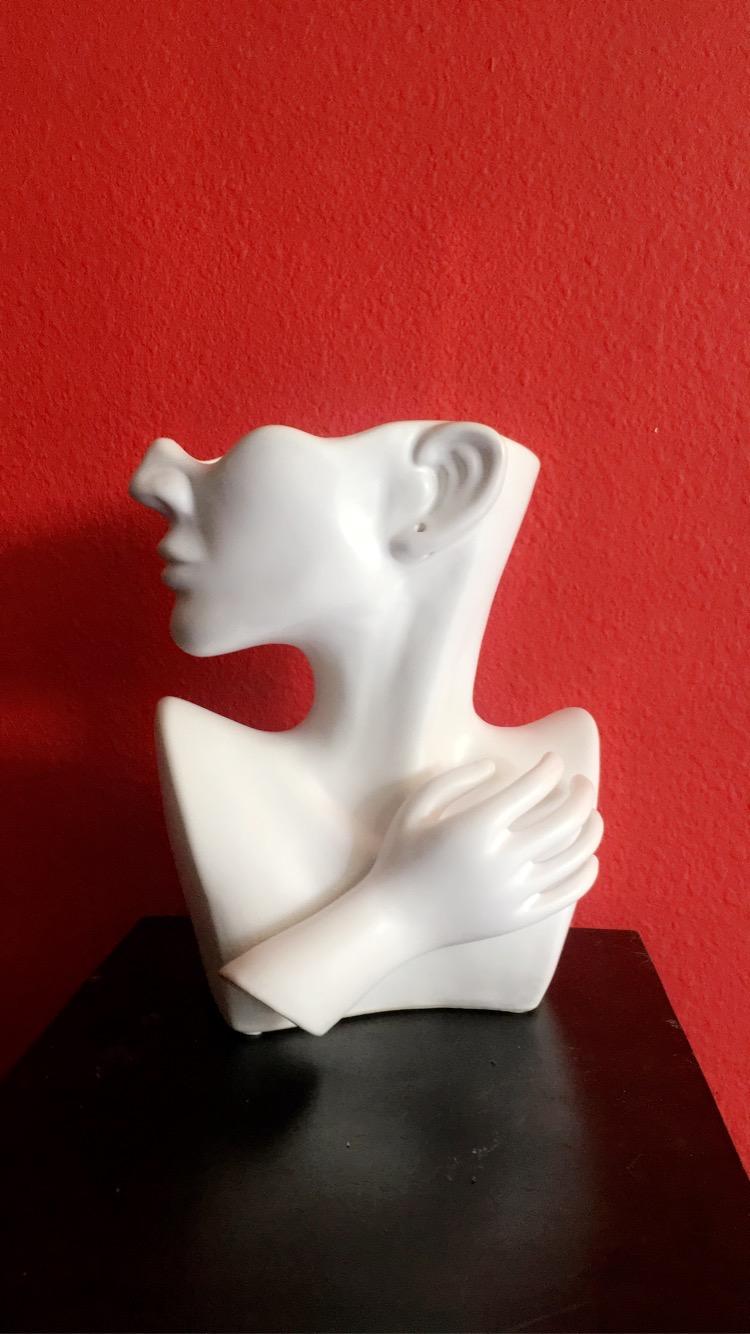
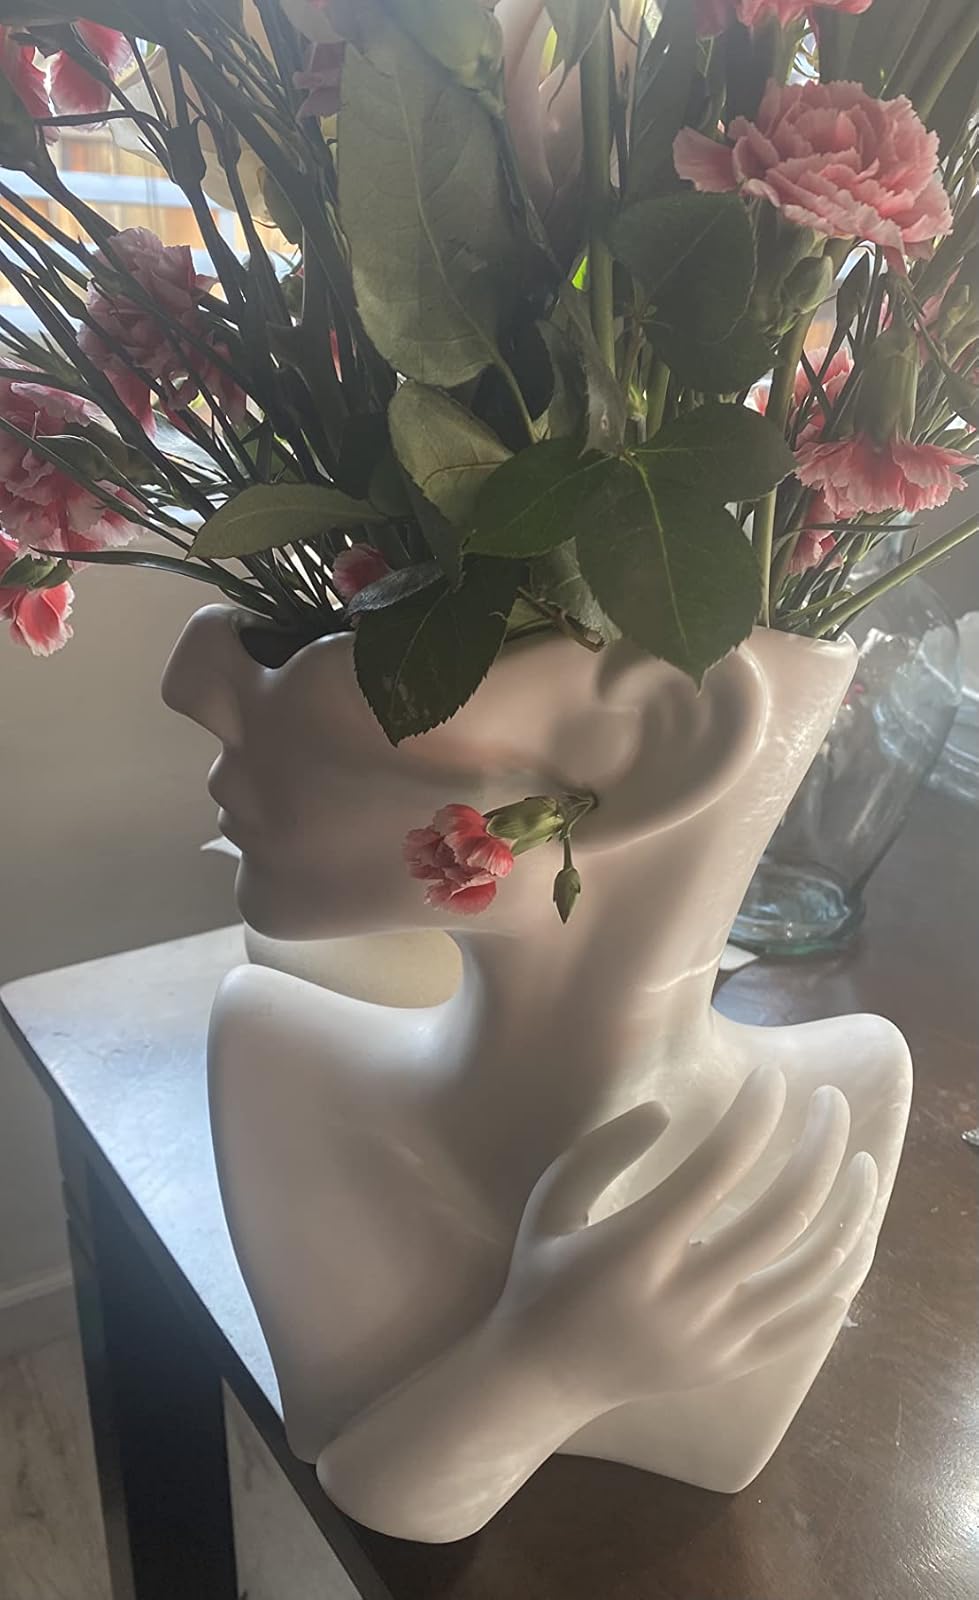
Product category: vase
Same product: yes